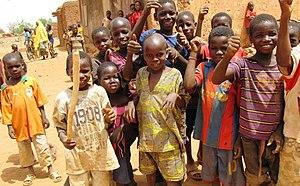
La démographie du Niger est l'ensemble des données et études concernant la population du Niger.